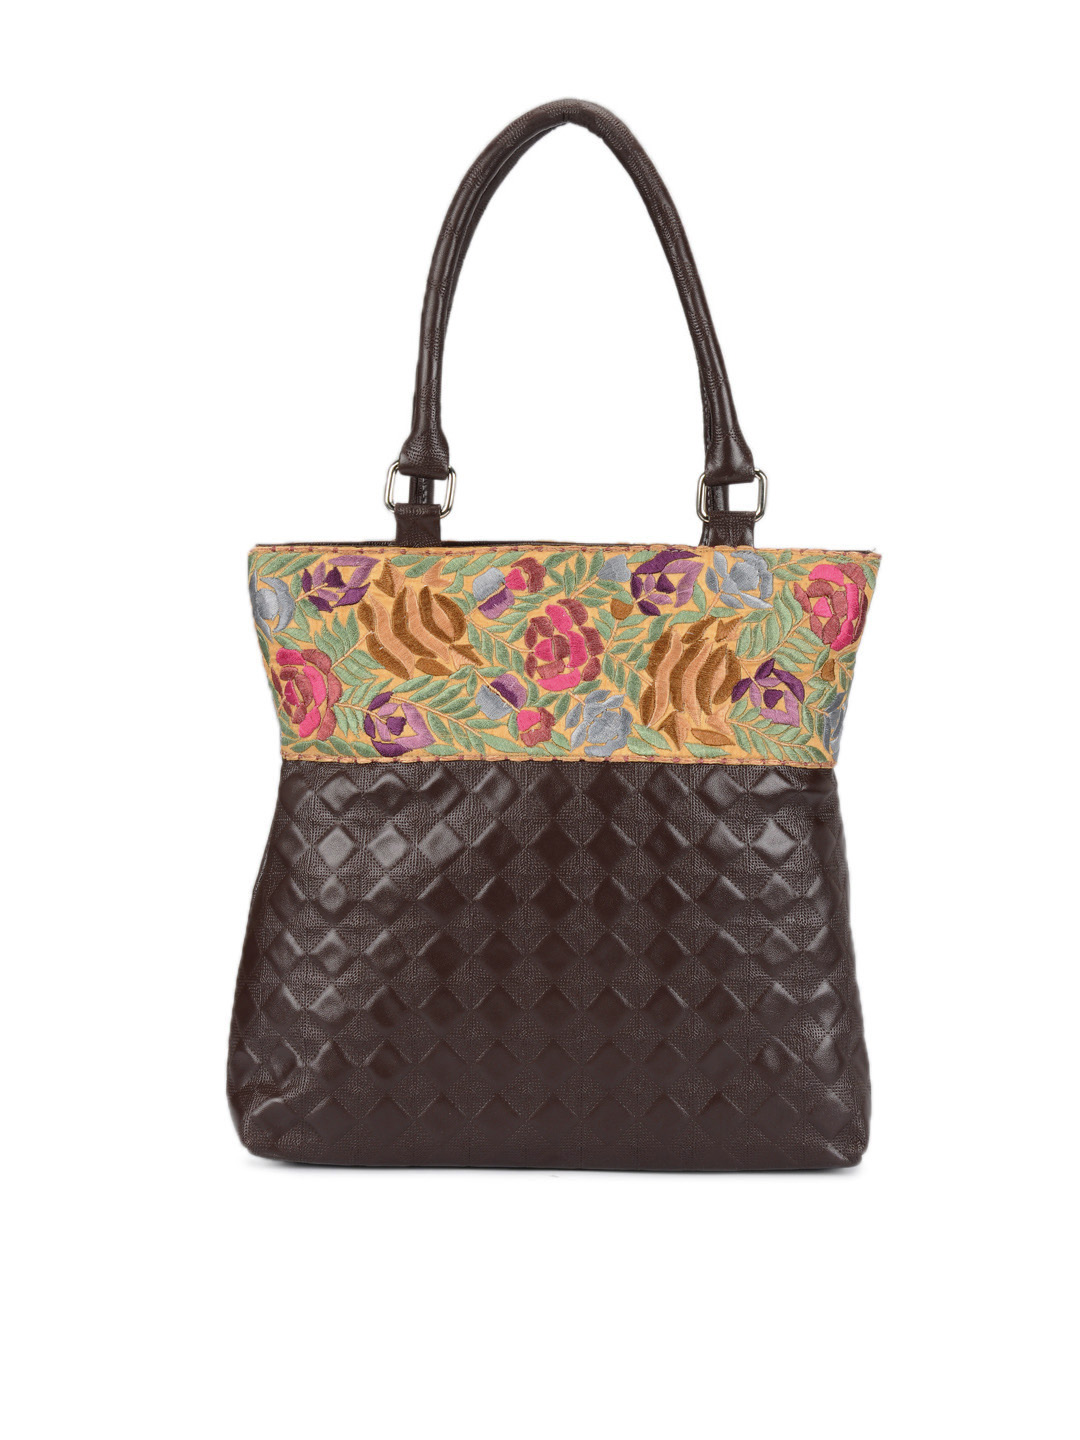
Rocia Women Brown Handbag
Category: Accessories / Bags / Handbags
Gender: Women
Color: Brown
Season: Summer 2012
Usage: Casual